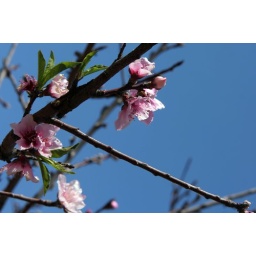
pink in tree